Skeleton in the closet

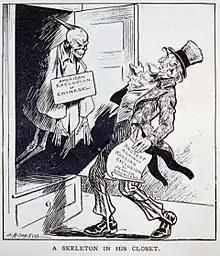
A political cartoon by cartoonist L. M. Glackens criticizing the United States government (portrayed here as Uncle Sam) protesting the exclusion of Jews in Russia while excluding Chinese immigration domestically.

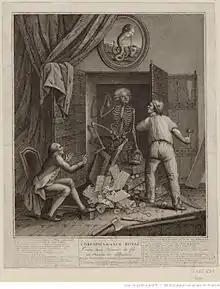
Skeleton coming out of a closet, here the skeleton of Mirabeau coming out of a hidden closet of king Louis XVI of France in 1792. Caricature from 1792.

Skeleton in the closet or skeleton in the cupboard is a colloquial phrase and idiom used to describe an undisclosed fact about someone which, if revealed, would damage perceptions of the person. It evokes the idea of someone having had a human corpse concealed in their home so long that all its flesh had decomposed to the bone. "Cupboard" may be used in British English instead of the American English word "closet". It is known to have been used as a phrase as early as at least November 1816. It is listed in both the Oxford English Dictionary, and Webster's Dictionary, under the word "skeleton". The "Cambridge Academic Content Dictionary" lists it under this but also as a separate idiom. In the most derisive of usage, murder, or significant culpability in a years-old disappearance or non-understood event (a mystery), may be implied by the phrase.